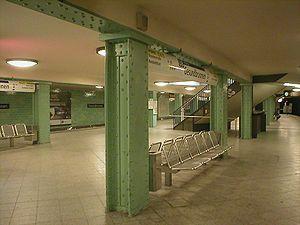
Gesundbrunnen est une station du métro de Berlin à Berlin-Gesundbrunnen, desservie par la ligne U8. Elle fait partie du centre multimodal et d'accueil de voyageurs Gesundbrunnen. Depuis 2007 se tient à proximité un centre commercial du même nom de 12 000 m².